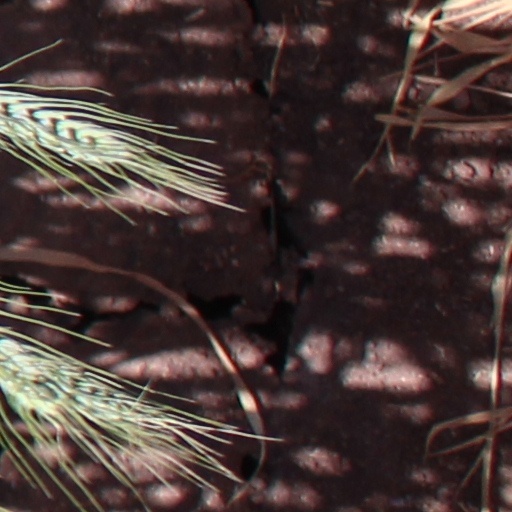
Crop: wheat